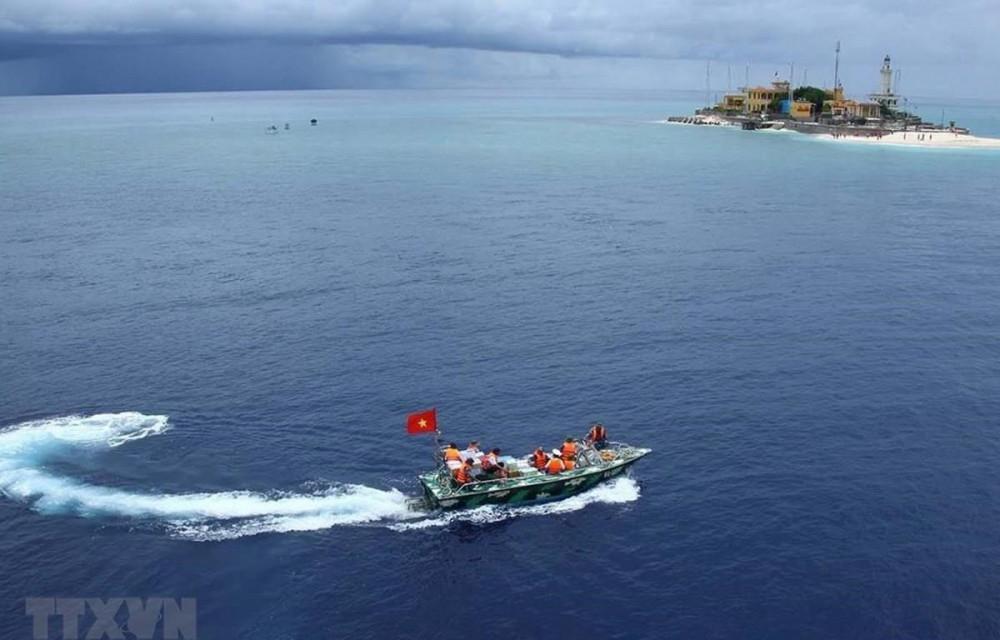
có một chiếc ca nô gắn cờ việt nam đang xuất hiện trên biển